SkyPark at Santa's Village

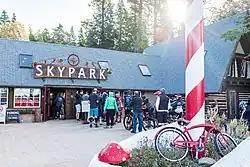

SkyPark at Santa's Village is an outdoor adventure park with year-round mountain biking, hiking, fly fishing and open air activities in the Skyforest section of Lake Arrowhead, California. It opened on December 2, 2016, on the site of the former Santa's Village amusement park, which operated from 1955 until 1998.